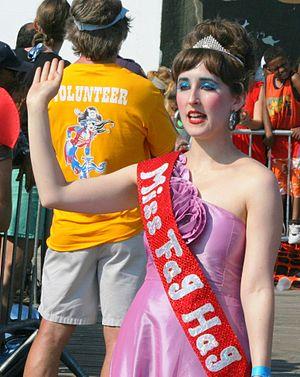
Fille à pédés est une expression qui qualifie l’attitude d’une femme, souvent hétérosexuelle, fréquentant des hommes homosexuels avec assiduité. Le diminutif « FAP » est aussi parfois utilisé.
Le défilé des sirènes de Coney Island, ou Mermaid Parade de Coney Island, est un événement estival qui a lieu chaque année, depuis 1983, à Coney Island, dans l'arrondissement de Brooklyn, à New York, aux États-Unis.